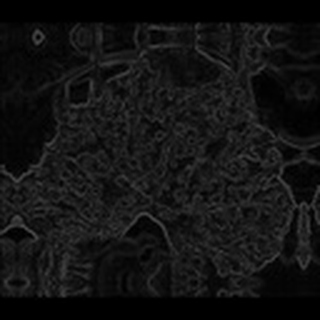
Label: cotton_powdery_mildew